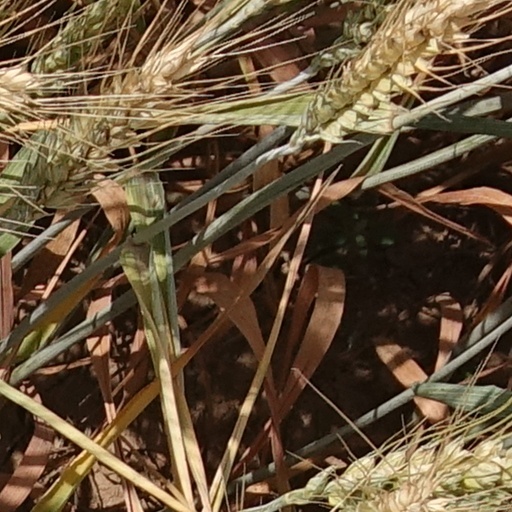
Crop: wheat